Canton Road

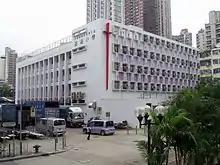
Yau Ma Tei section in April 2008: a primary school occupies the whole eastern side of this section. The vehicles are within Canton Road.

This very short section (about 30m long) starts at Tung Kun Street, north of Prosperous Garden and ends at the Yau Ma Tei Fruit Market, a Grade III historic building. This section is bordered by two schools: